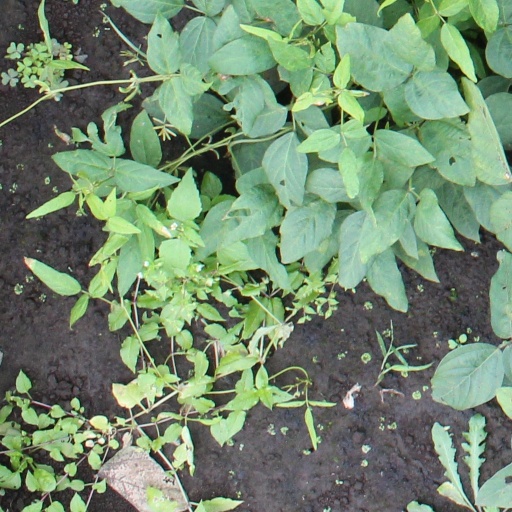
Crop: soybean